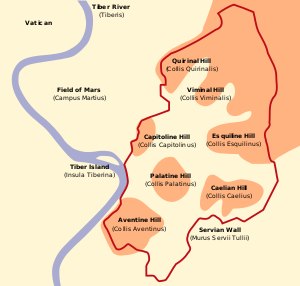
Quirinalhøjen
Quirinalhøjen er den nordligste af de syv høje i Rom
"Quirinalhøjen er en af Roms syv høje. Den var oprindeligt beboet af sabinere, men da romerne begyndte at ekspandere, blev den en del af byen Rom, hvad der behandles i myten om ""sabinerindernes rov"".